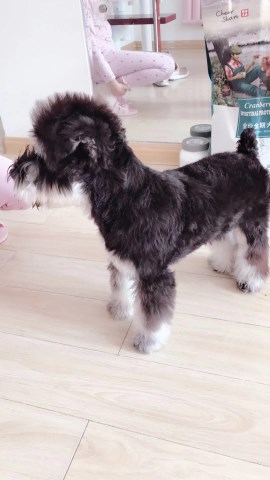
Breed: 2342-n000102-miniature_schnauzer